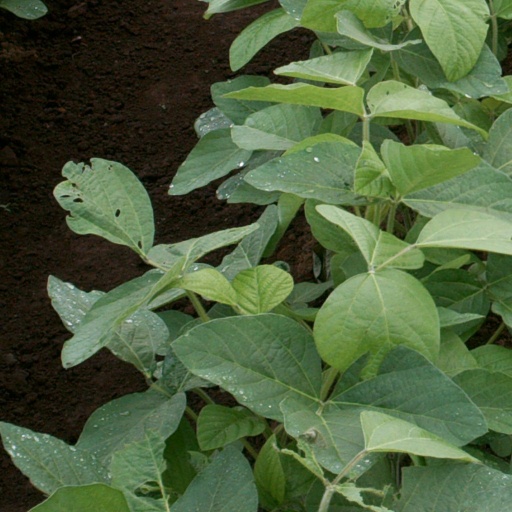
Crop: soybean